Troy Apke

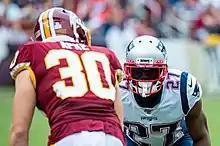
Apke in a game against the New England Patriots in 2019

Apke attended the NFL Combine, where he ran the 40-yard dash in 4.34 seconds. (“He can RUN, run” was Deion Sanders’ description conveying his surprise at how fast Apke ran the 40). In the 2018 NFL draft, he was selected by the Washington Redskins in the fourth round, 109th overall. Apke made his NFL debut in the Redskins season opener against the Arizona Cardinals, where he made a touchdown-saving tackle on a punt return, but was injured on the play. He was subsequently placed on injured reserve a month later.